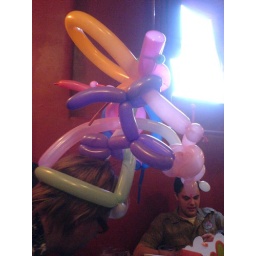
Cheeky boy in the hat